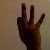
The image shows a hand gesture representing the number 9 in Indian Sign Language.